Voxtorp Church, Kalmar County

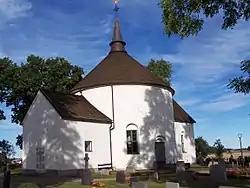
Voxtorp Church

Voxtorp Church is a medieval round church in Kalmar County in Sweden. It belongs to the parish of Halltorp-Voxtorps in the Diocese of Växjö.